Spokane Fire Station No. 3

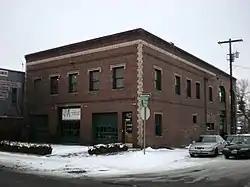

The Spokane Fire Station No. 3, at 1229 N. Monroe St. in West Central, Spokane, Washington, was built in 1912–1917. It was listed on the National Register of Historic Places in 1994.